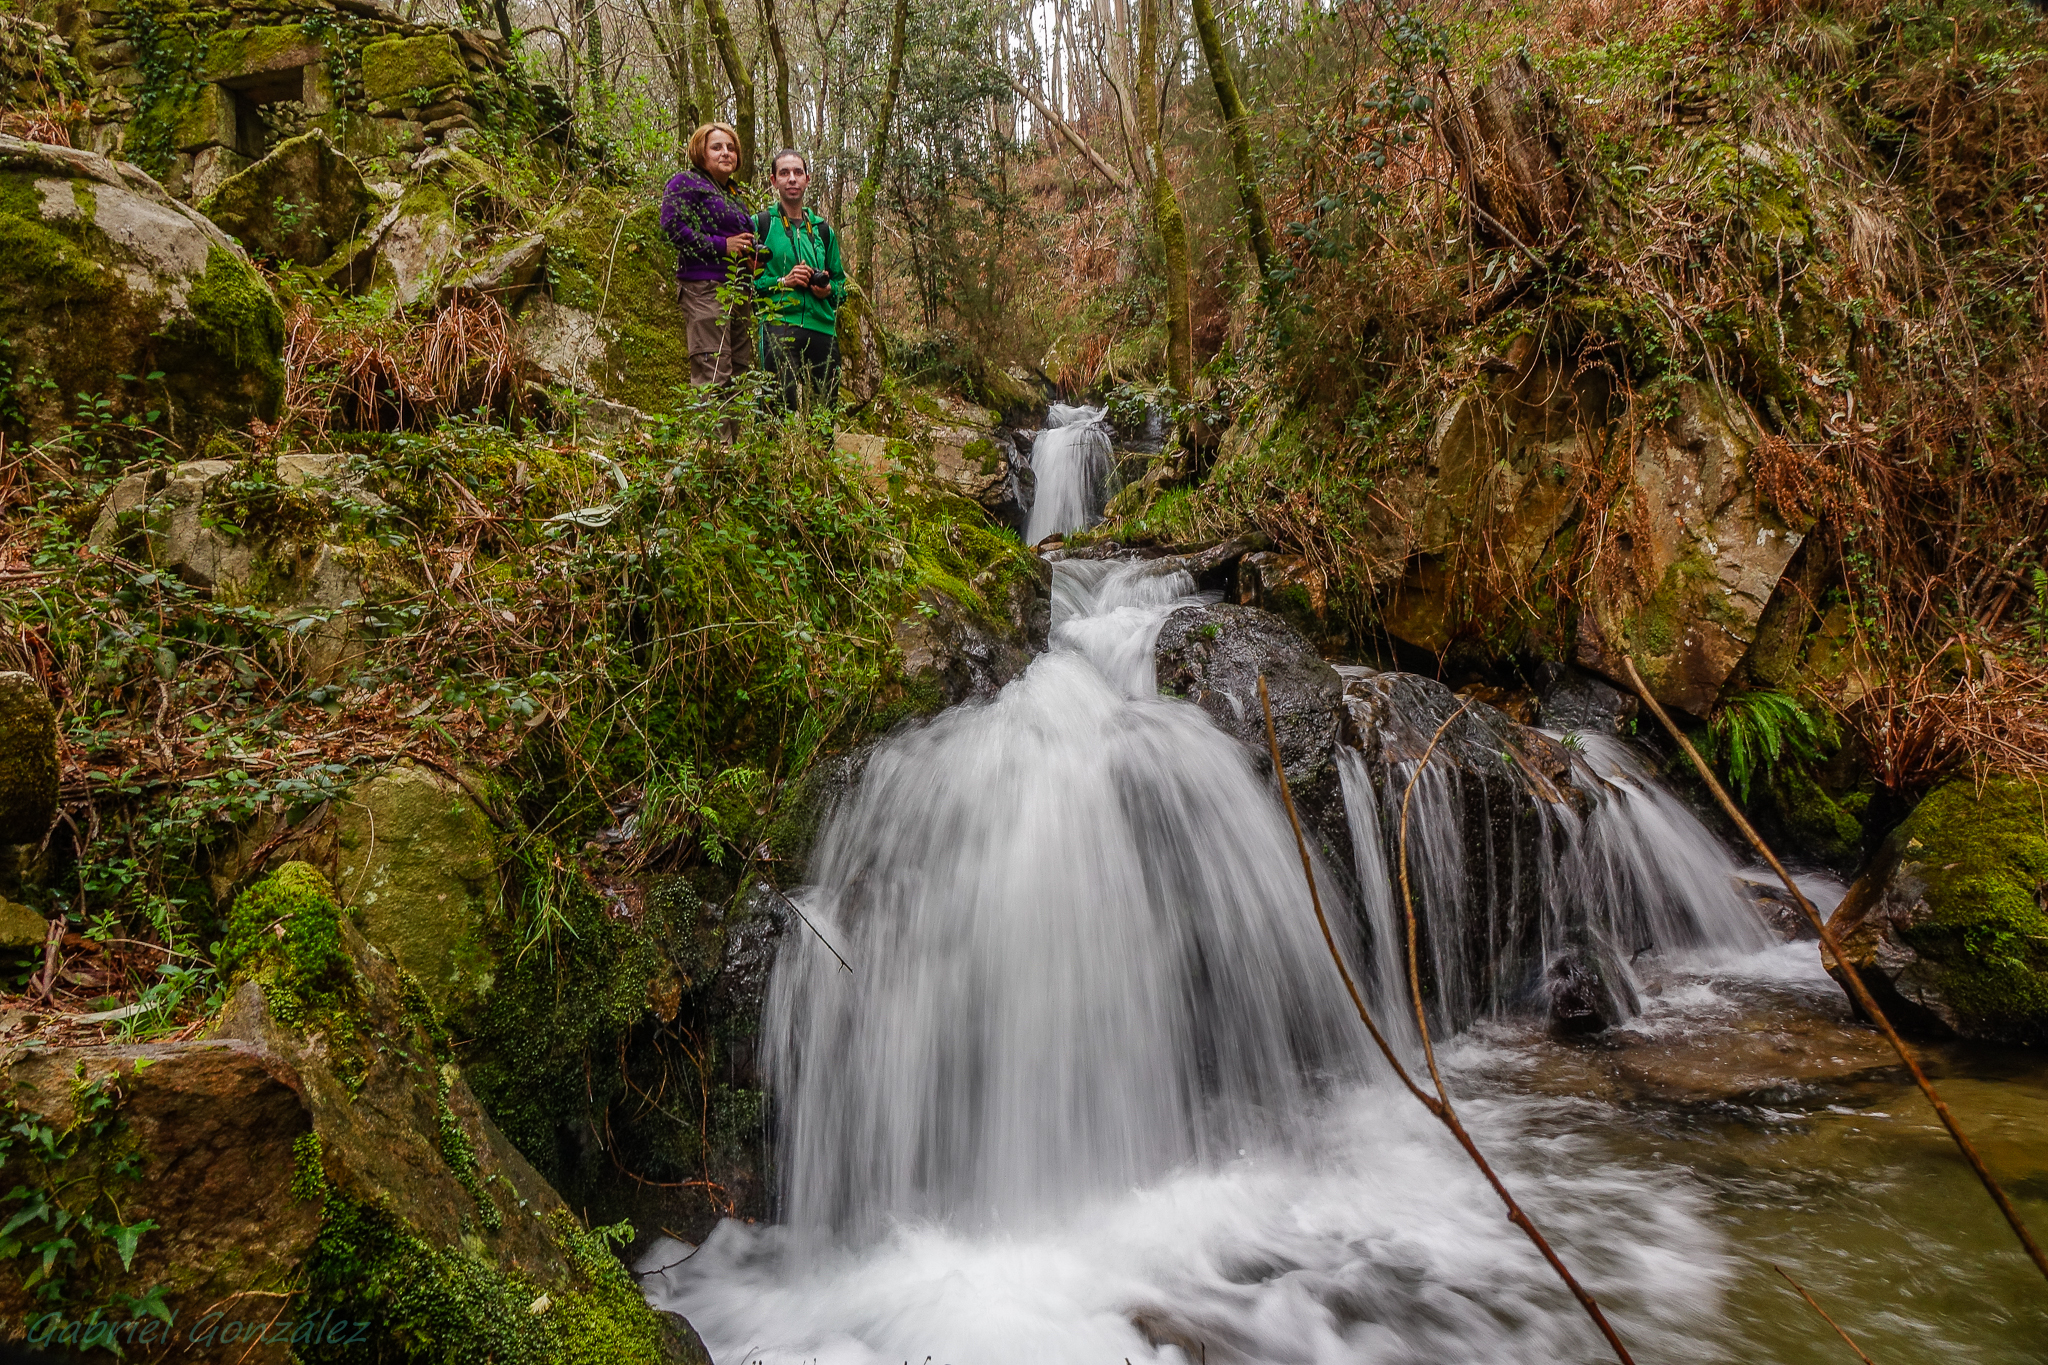
landscape, water, nature, forest, waterfall, wilderness, river, stream, jungle, autumn, body of water, spain, rainforest, wasserfall, galicia, paisajes, woodland, habitat, water feature, watercourse, espana, ggl1, gaby1, sonyrx10, vigo, cg41vigogaliciaespa a, natural environment